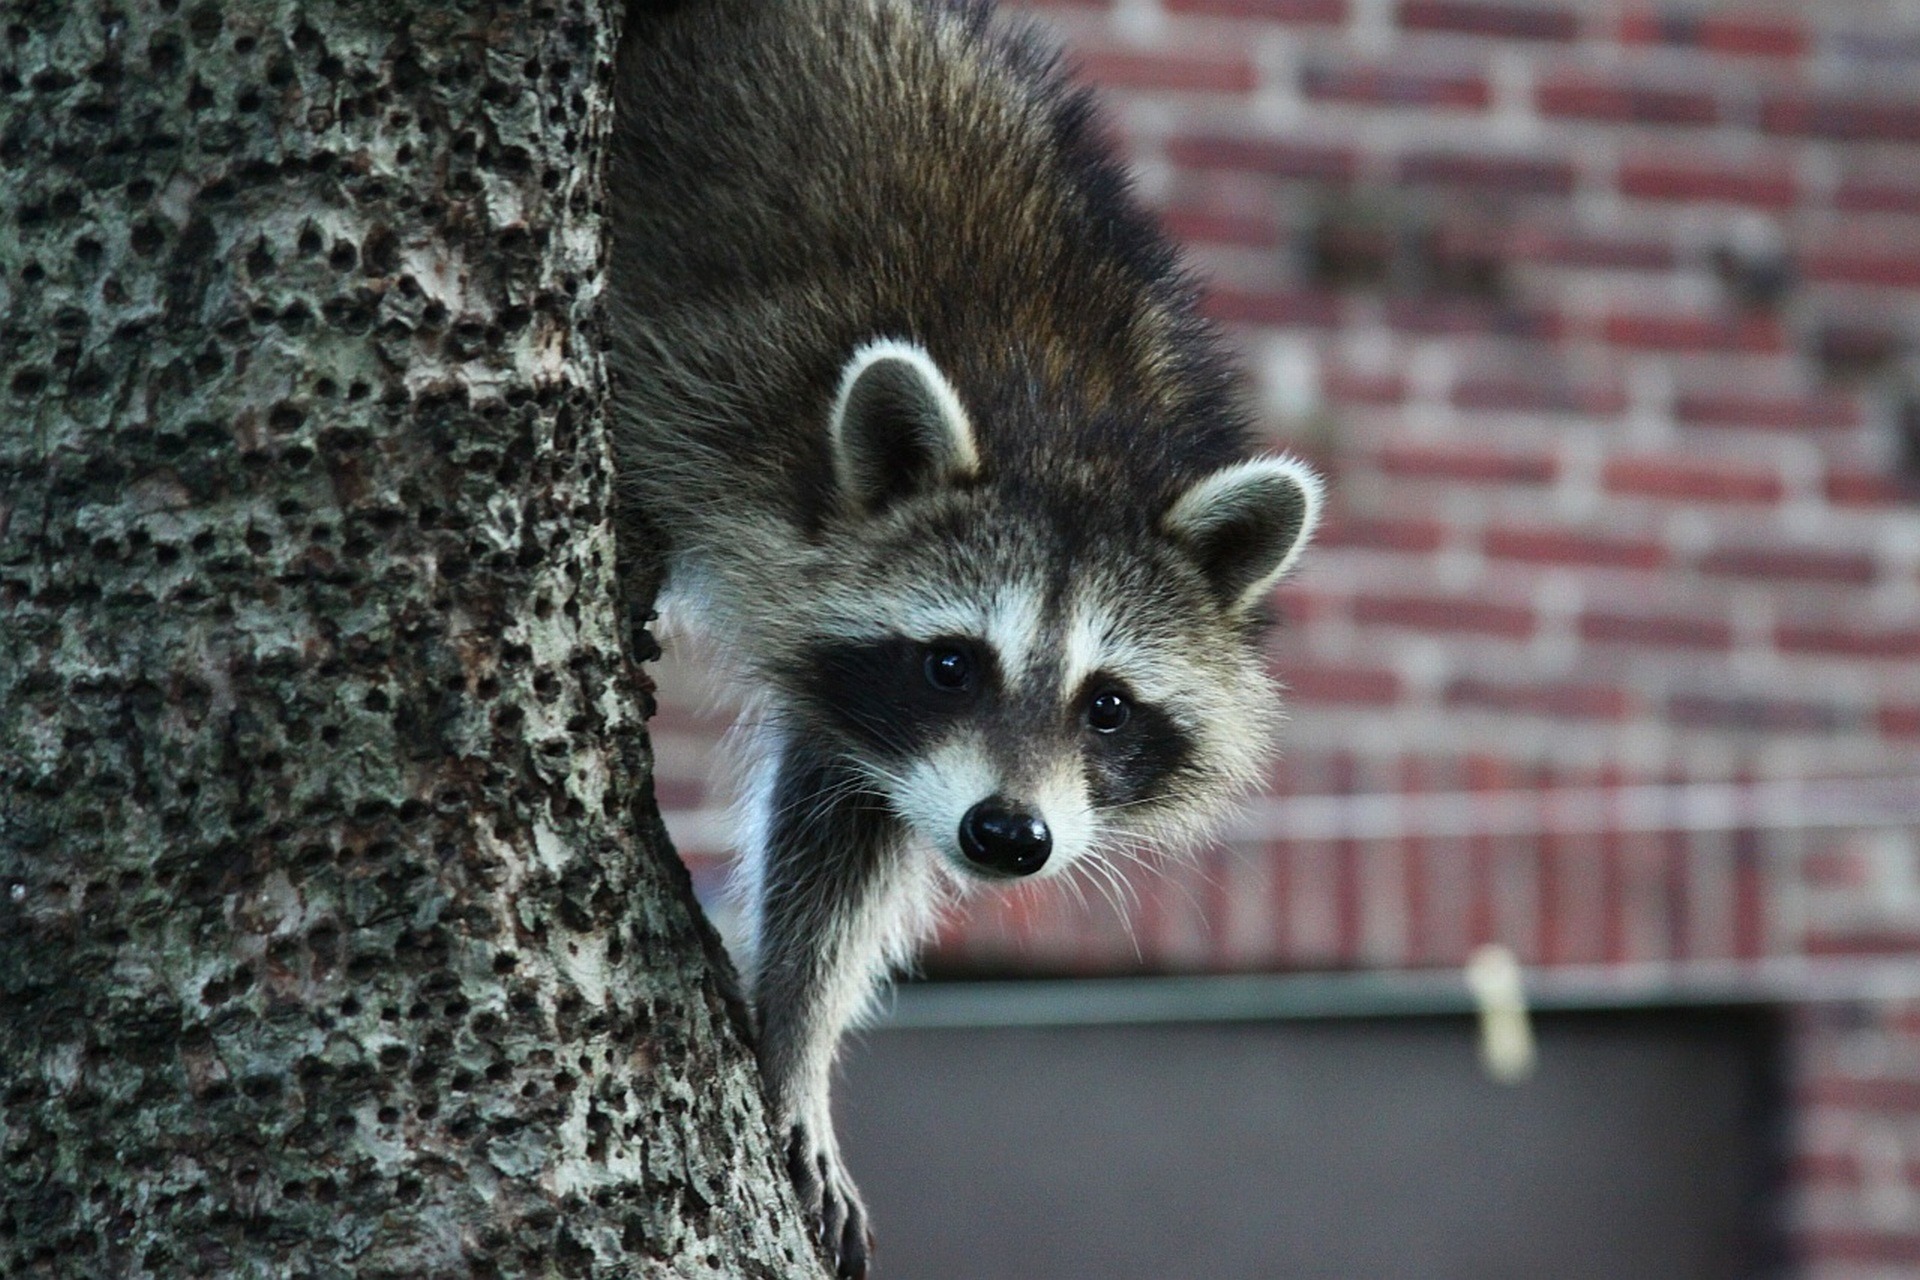
tree, animal, wildlife, wild, fur, critter, natural, mammal, fauna, tree trunk, outdoors, raccoon, vertebrate, creature, coon, procyon, procyonidae, viverridae